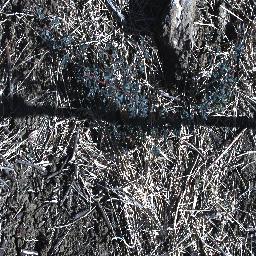
Label: prickly_acacia